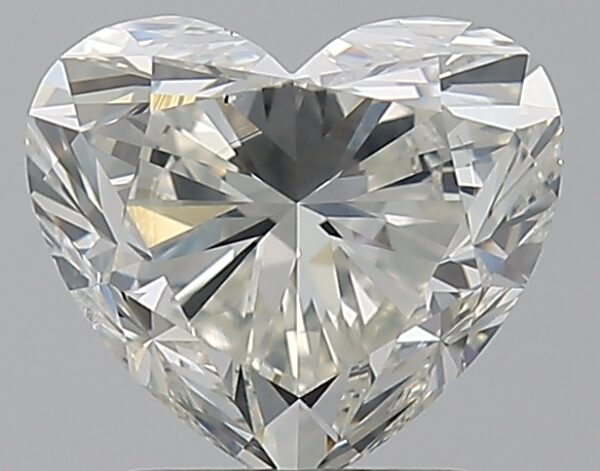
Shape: heart
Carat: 2.01
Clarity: SI1
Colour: J
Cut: EX
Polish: EX
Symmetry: EX
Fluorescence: N
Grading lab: GIA
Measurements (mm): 7.46 x 8.37 x 5.08